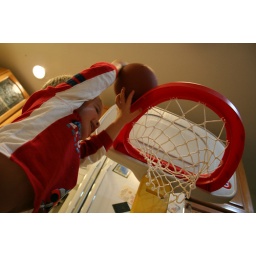
We put together a basketball hoop in the kitchen for Keegan. He likes it.